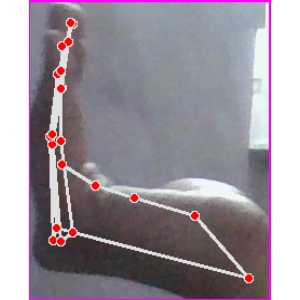
अक्षर: स